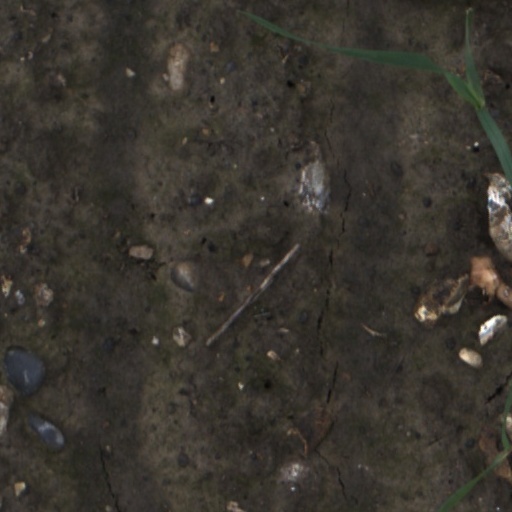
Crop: wheat